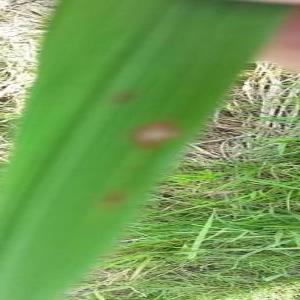
Disease: Blast